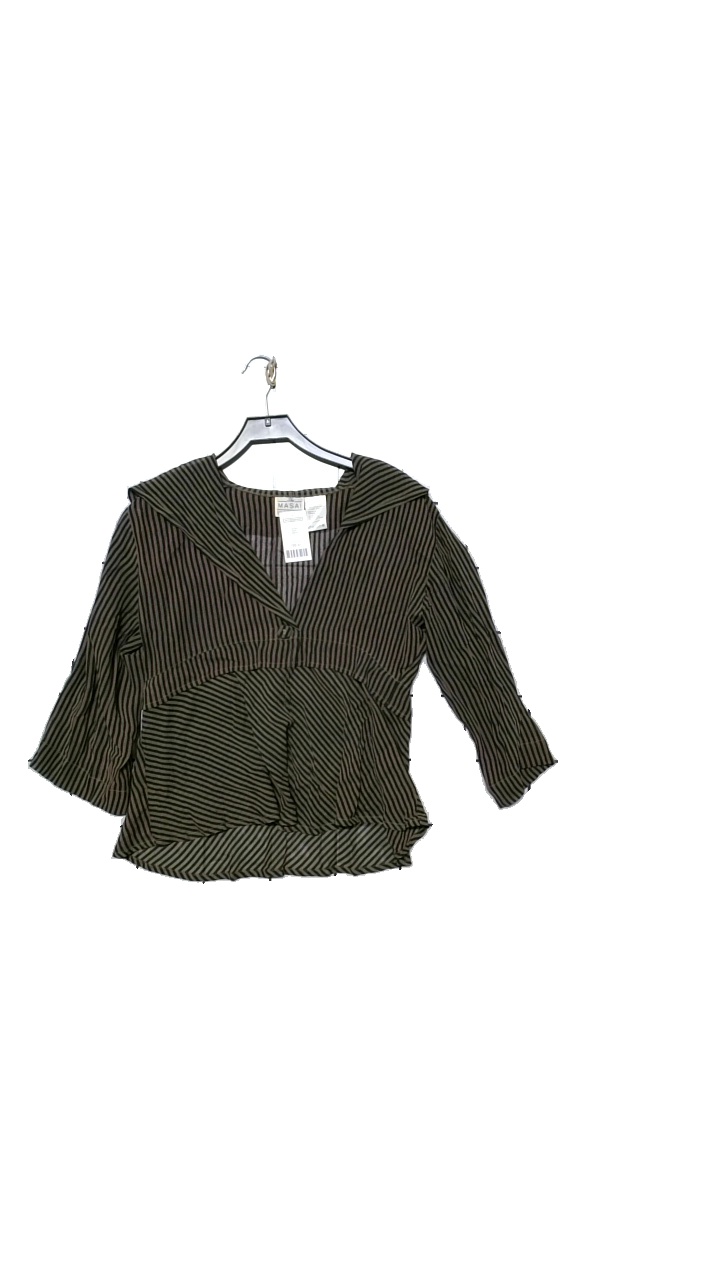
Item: Blouse (Ladies)
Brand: Masai
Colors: Brown, Black
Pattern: Striped
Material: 100% viscose
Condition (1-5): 5
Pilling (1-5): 5
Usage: Reuse
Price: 150-250